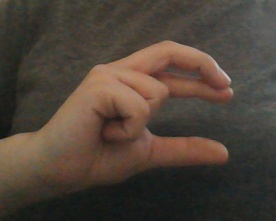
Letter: thal